Japanese cruiser Ōyodo

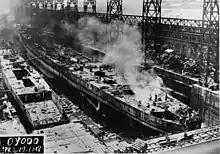
"Ōyodo" being scrapped in Kure, 27 April 1948

Although they had lost contact during the night, the Americans did find the Japanese carriers at 07:35. They had already launched an airstrike of 180 aircraft that was orbiting ahead of the American carriers while waiting for the Japanese ships to be located. This was just the first of a total of five airstrikes that the Americans launched that day. During the first strike, "Ōyodo" suffered two near-misses, but at 08:48 she was hit by a bomb that damaged a boiler room. At 10:54, Vice Admiral Ozawa left the sinking aircraft carrier and transferred his flag to "Ōyodo". Later in the day the ship was hit by two rockets from F6F Hellcat fighter-bombers and damaged by another near-miss and Ozawa ordered his remaining forces to retire northward. Around 19:00 Ozawa learned about a force of destroyers and cruisers that sank the light carrier and drove off the Japanese destroyers rescuing survivors from some of the carriers lost earlier in the day. He ordered the two hybrid battleship/carriers and "Ōyodo" to reverse course and engage the Americans, but they were unable to find them, and they reversed course at 23:30 and headed for Amami Ōshima. When they arrived there on the 27th Ozawa transferred his flag to the battleship